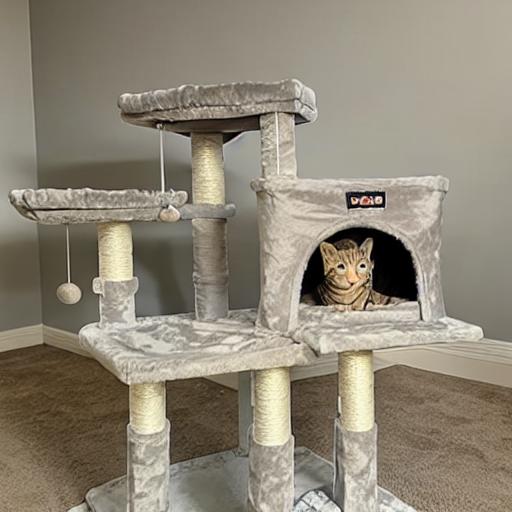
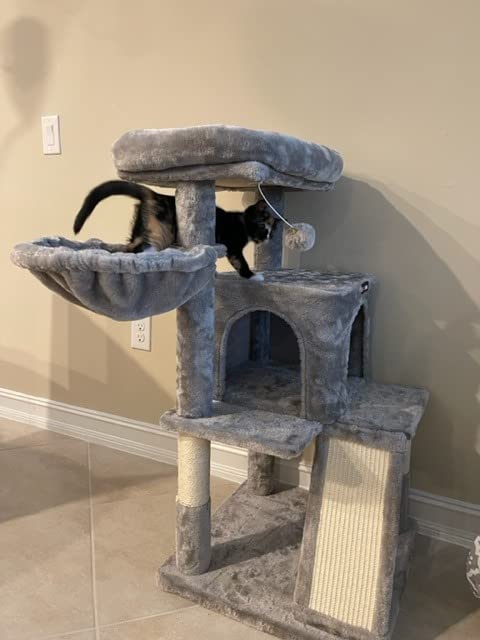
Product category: items_cat tree
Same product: no